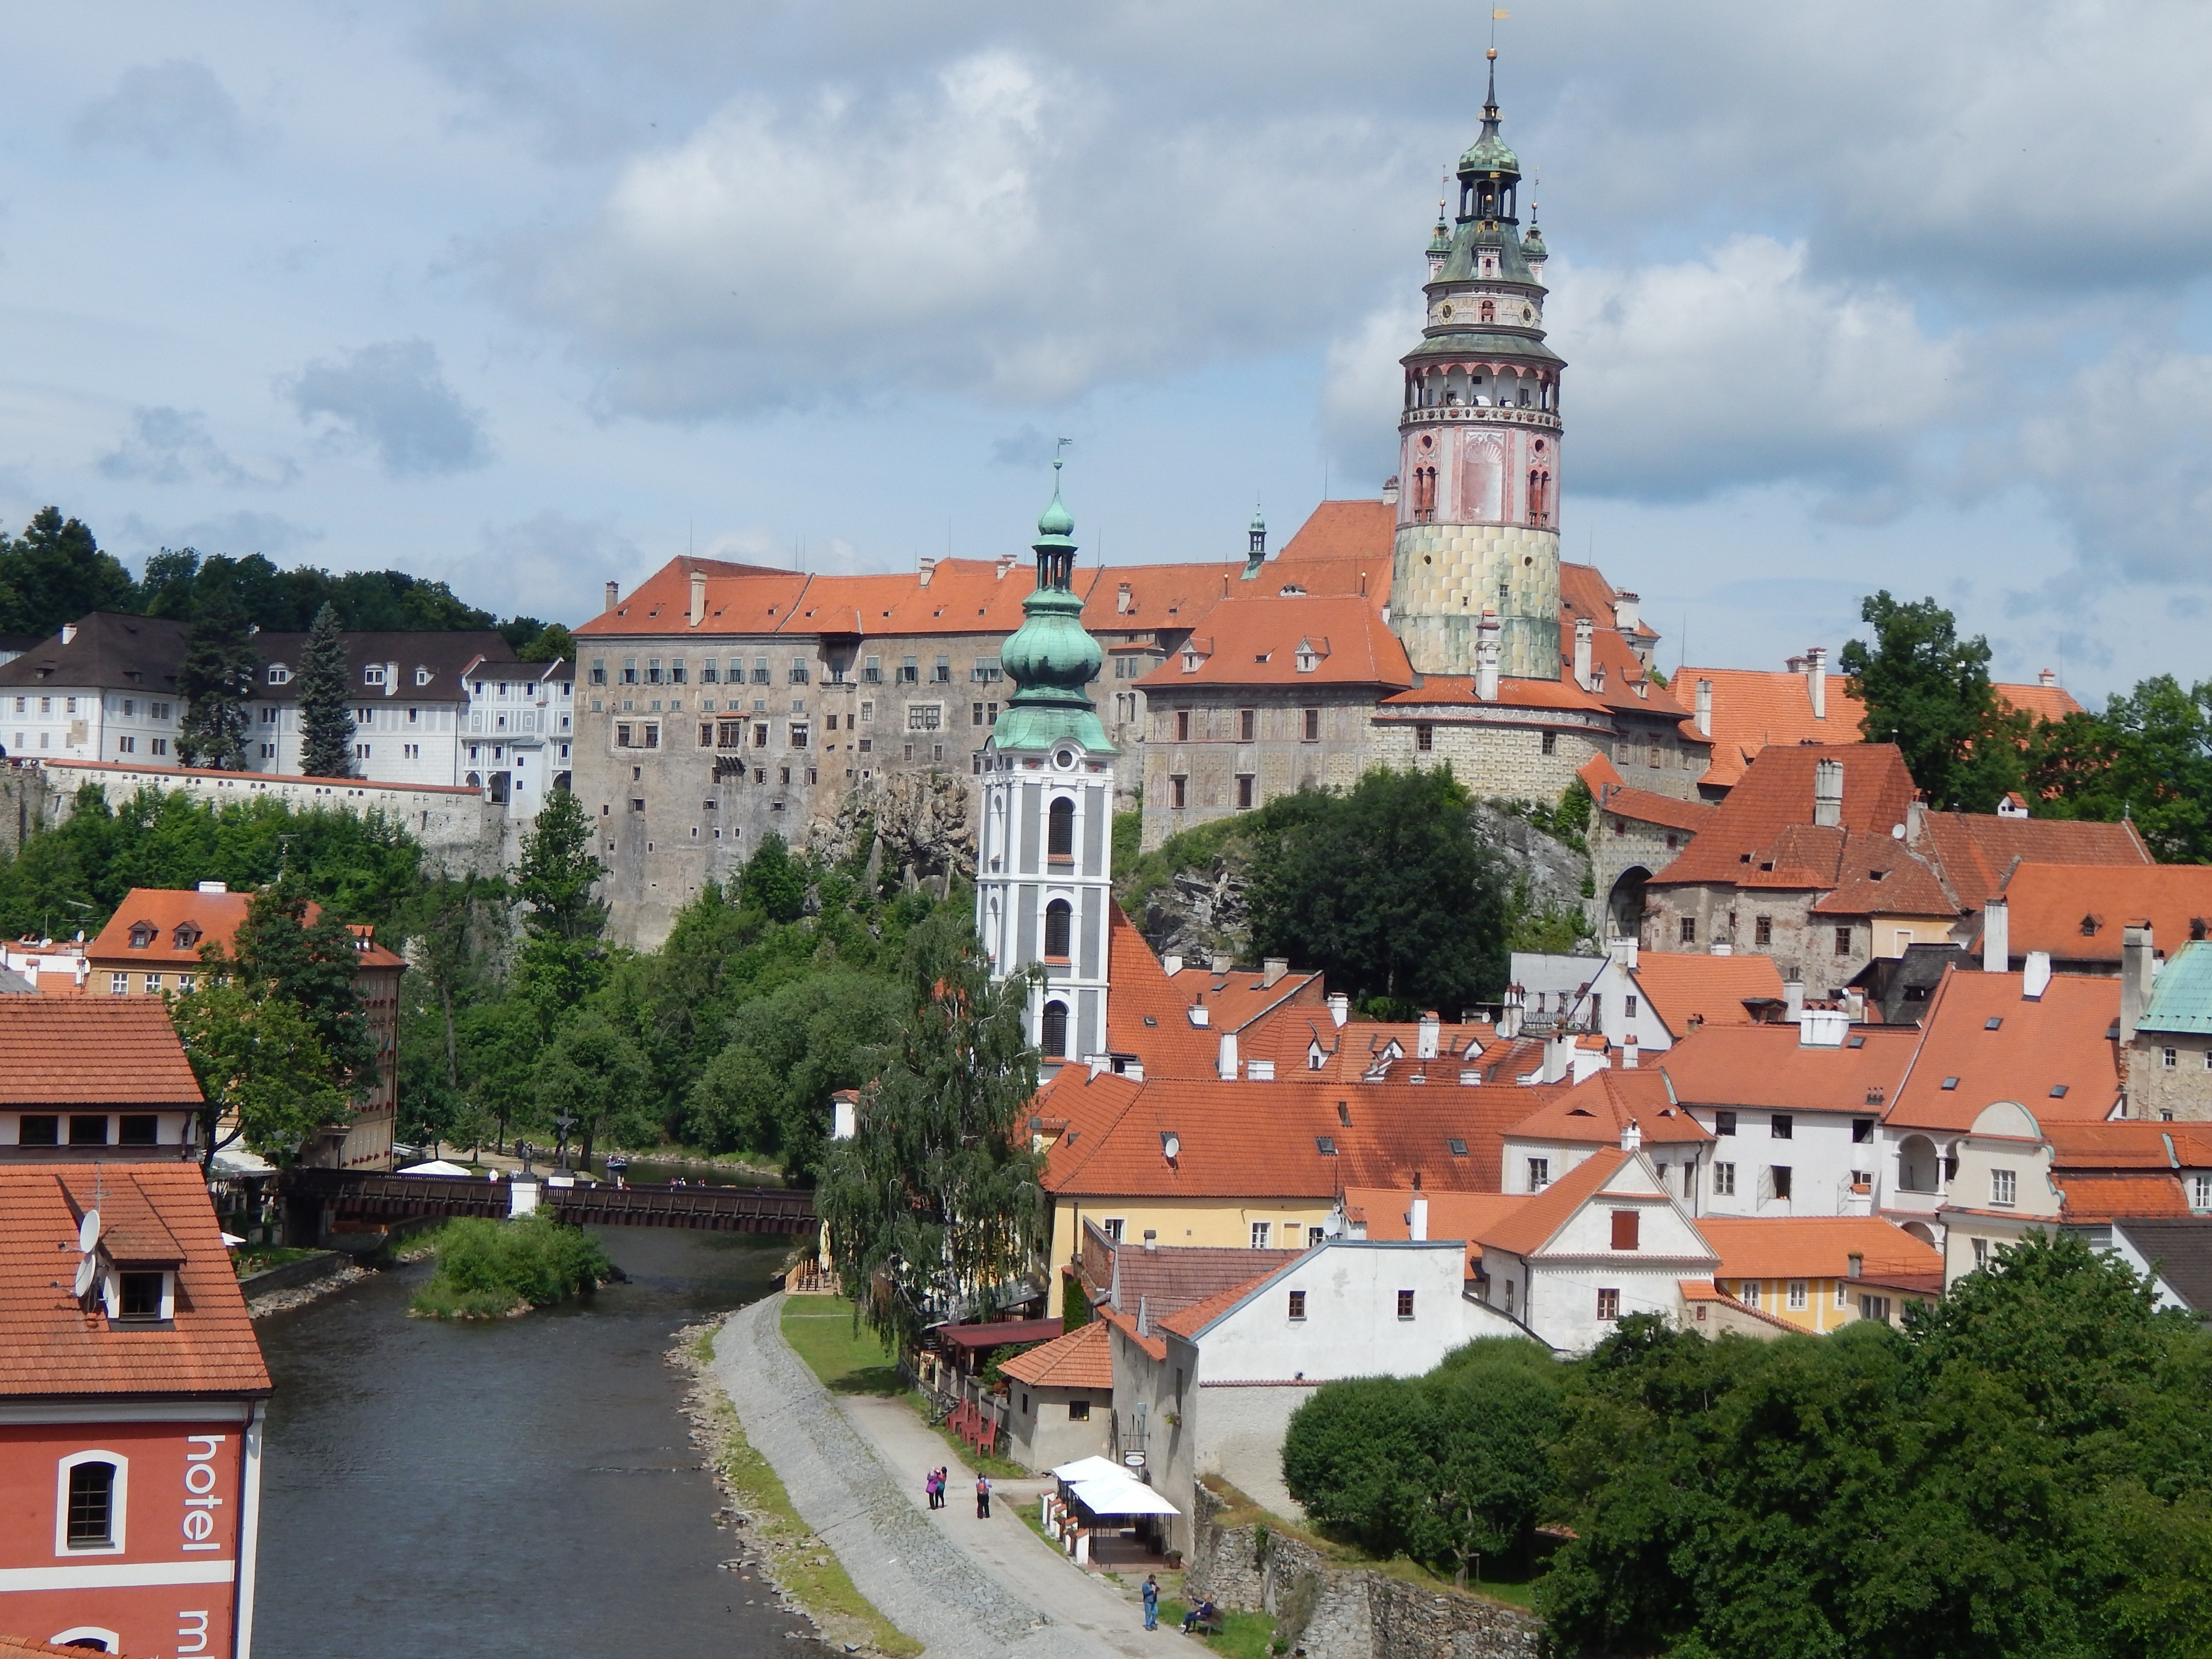
town, chateau, city, cityscape, village, tower, landmark, tourism, town square, estate, neighbourhood, historic site, czech krumlov, human settlement